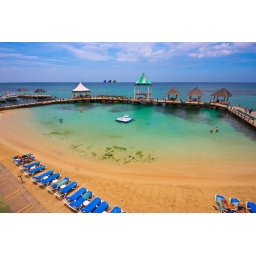
Looking over the pier from the roof top bar in the previous photo.